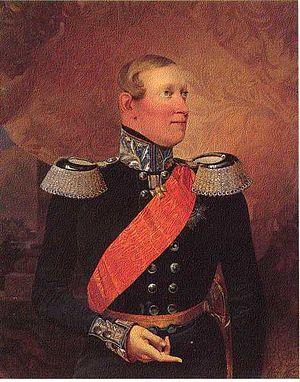
Paul-Frédéric de Mecklembourg-Schwerin, né le 15 septembre 1800 à Ludwigslust et mort le 7 mars 1842 à Schwerin, est le deuxième grand-duc de Mecklembourg-Schwerin de 1837 à 1842.
Le Mecklembourg est une monarchie gouvernée par la maison de Mecklembourg jusqu'en 1918. Il trouve ses origines dans la tribu slave des Obodrites, qui peuple la région au moment de l'arrivée des colons allemands au XIIᵉ siècle. À partir de leur château de Mecklembourg, les princes de la lignée de Niklot règnent sur la région. Le prince Albert II reçoit l'immédiateté impériale en 1348 et devient le premier duc de Mecklembourg.